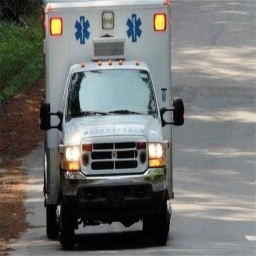
Label: ambulance